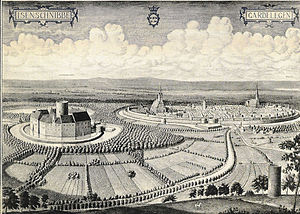
Gardelegen / Historie
Borgen i Gardelegen omkring 1600
Gardelegen er en Hansestad i Altmarkkreis Salzwedel i den nordlige del af den tyske delstat Sachsen-Anhalt.